Werne

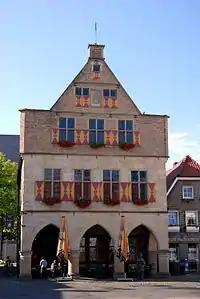
The Old Town Hall in Werne

The first Bishop of Münster, Liudger established Werne as a parish by erecting a chapel in the southern parts of the Dreingau (""in pago dreginni""). He acted on orders of Charlemagne who, having finally brought the region under the fold of Francia following the conclusion of the Saxon Wars, was eager to press on with Christianization. The Latin text of the oldest preserved document (""in villa quae dicitur werina""), which dates from 834 and is being kept at the Leiden University Library, indicates that by this time a village had already formed around the chapel.